Atomic absorption spectroscopy

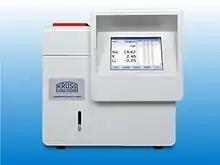
A laboratory flame photometer that uses a propane operated flame atomizer

Liquid or dissolved samples are typically used with flame atomizers. The sample solution is aspirated by a pneumatic analytical nebulizer, transformed into an aerosol, which is introduced into a spray chamber, where it is mixed with the flame gases and conditioned in a way that only the finest aerosol droplets (< 10 μm) enter the flame. This conditioning process reduces interference, but only about 5% of the aerosolized solution reaches the flame because of it.